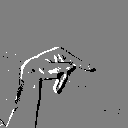
ASL letter: p